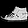
Label: Sneaker